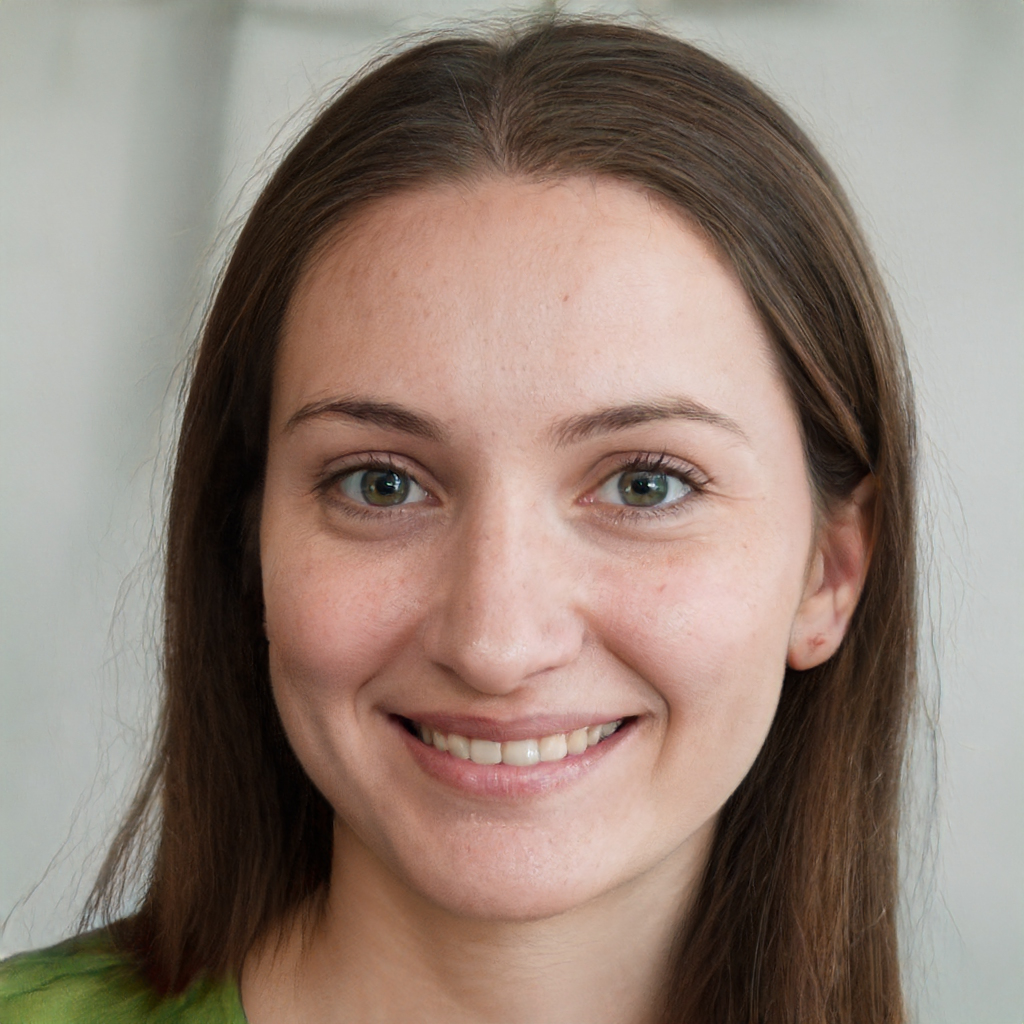
Label: Colored